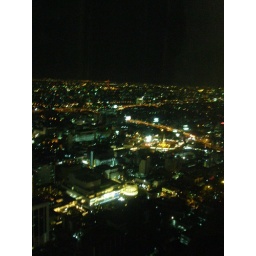
view from one side of the viewing floor of the tallest building in Bangkok